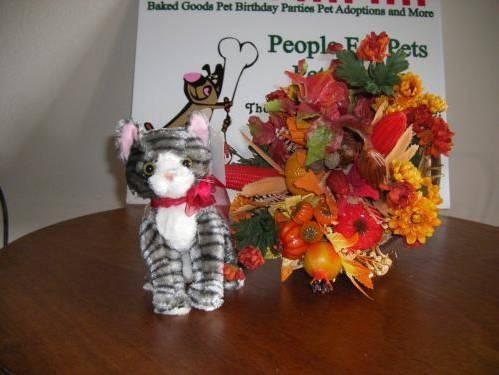
cat